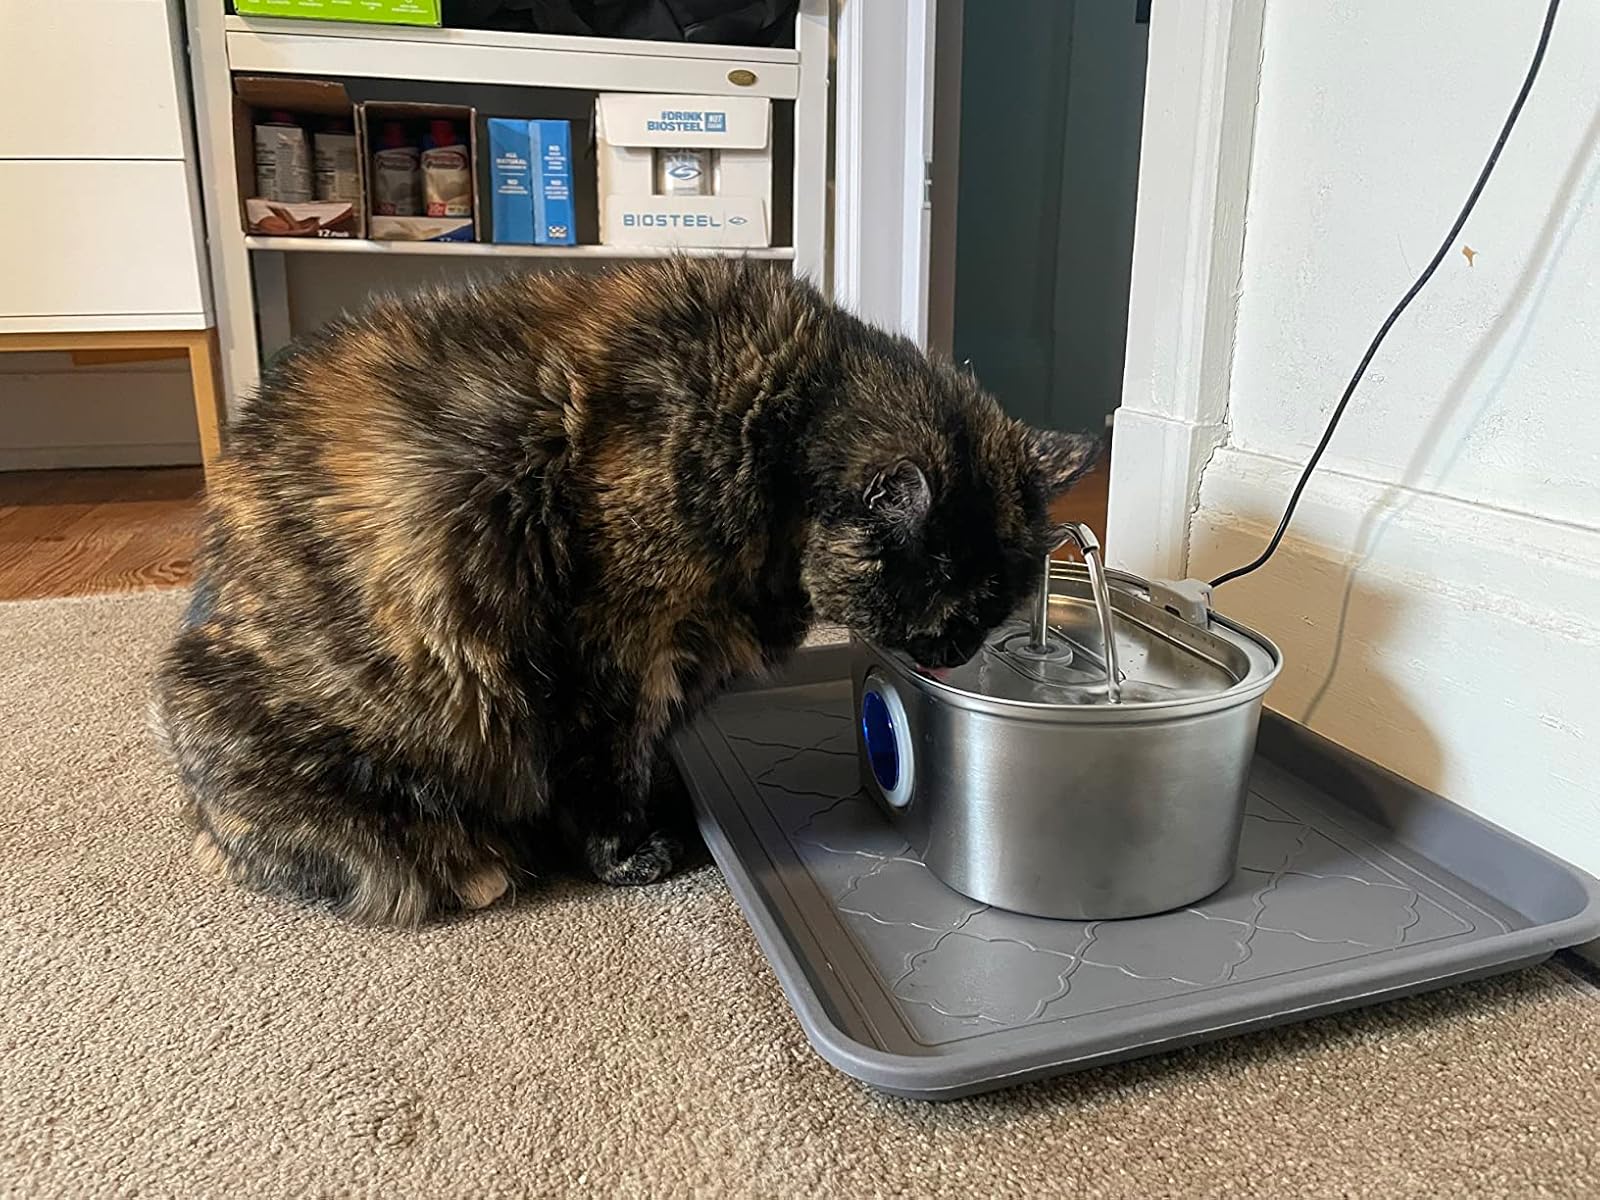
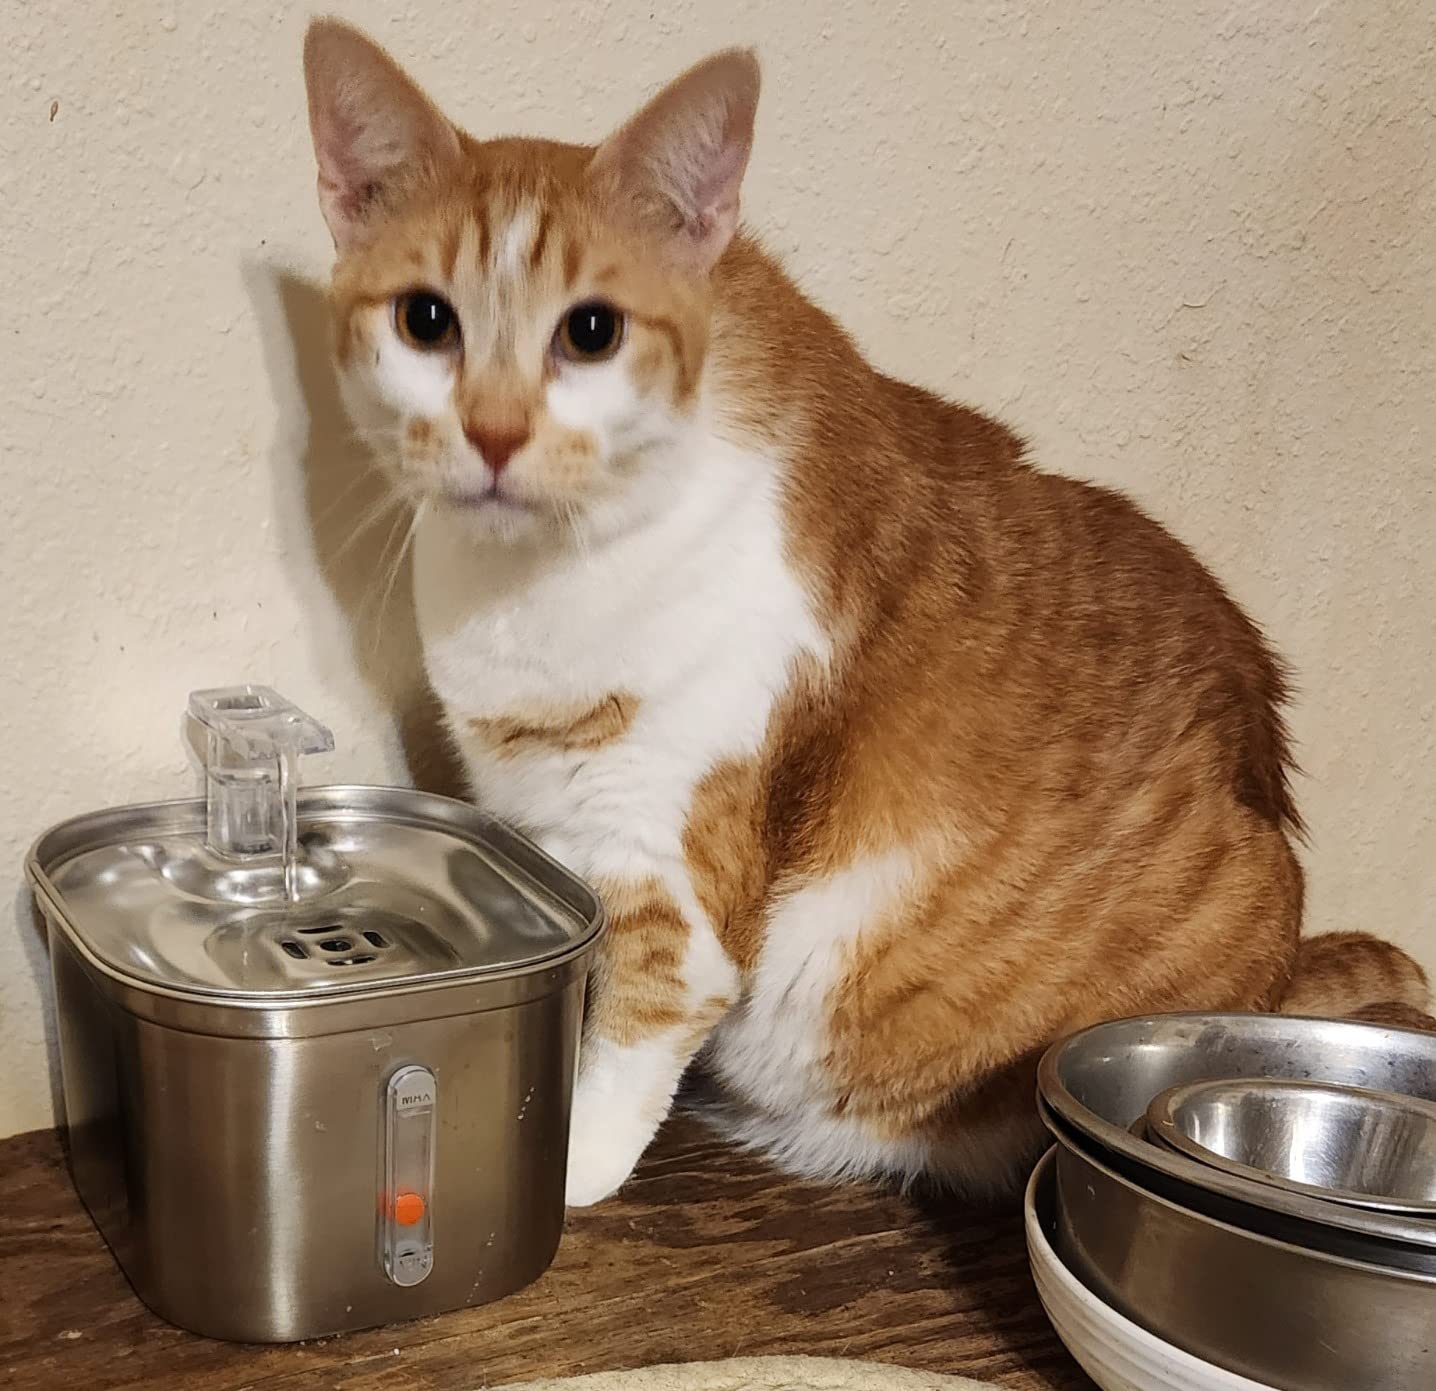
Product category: items_bowl
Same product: no